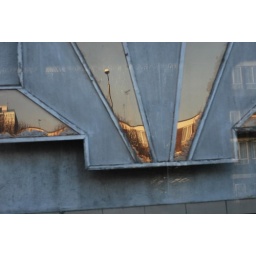
reflection in the Roxy mirror on commercial road